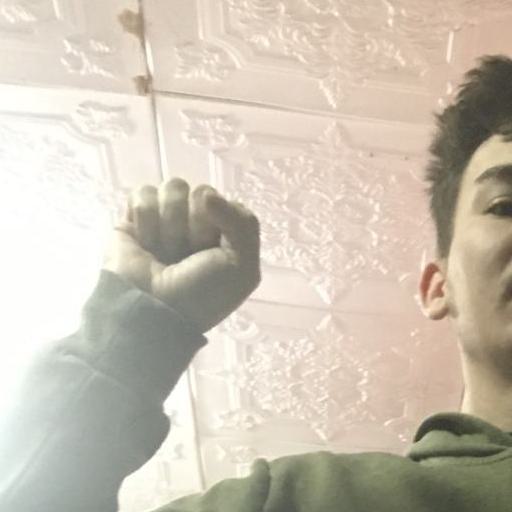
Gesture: fist